Corona del Mar High School

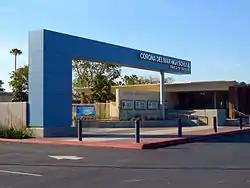
Corona del Mar High School Front Entrance: April 2015

Corona del Mar High School (CdM) is a public school located in the Eastbluff neighborhood of Newport Beach, California, and belongs to the Newport-Mesa Unified School District. It is a combination of a middle school (7th and 8th grades) and a high school (9th, 10th, 11th, and 12th grades). The school was founded in 1962 and has an enrollment of approximately 2,100 students. The school covers an area of just over 1,700,000 square feet. According to US News, there are 92 full-time teachers.